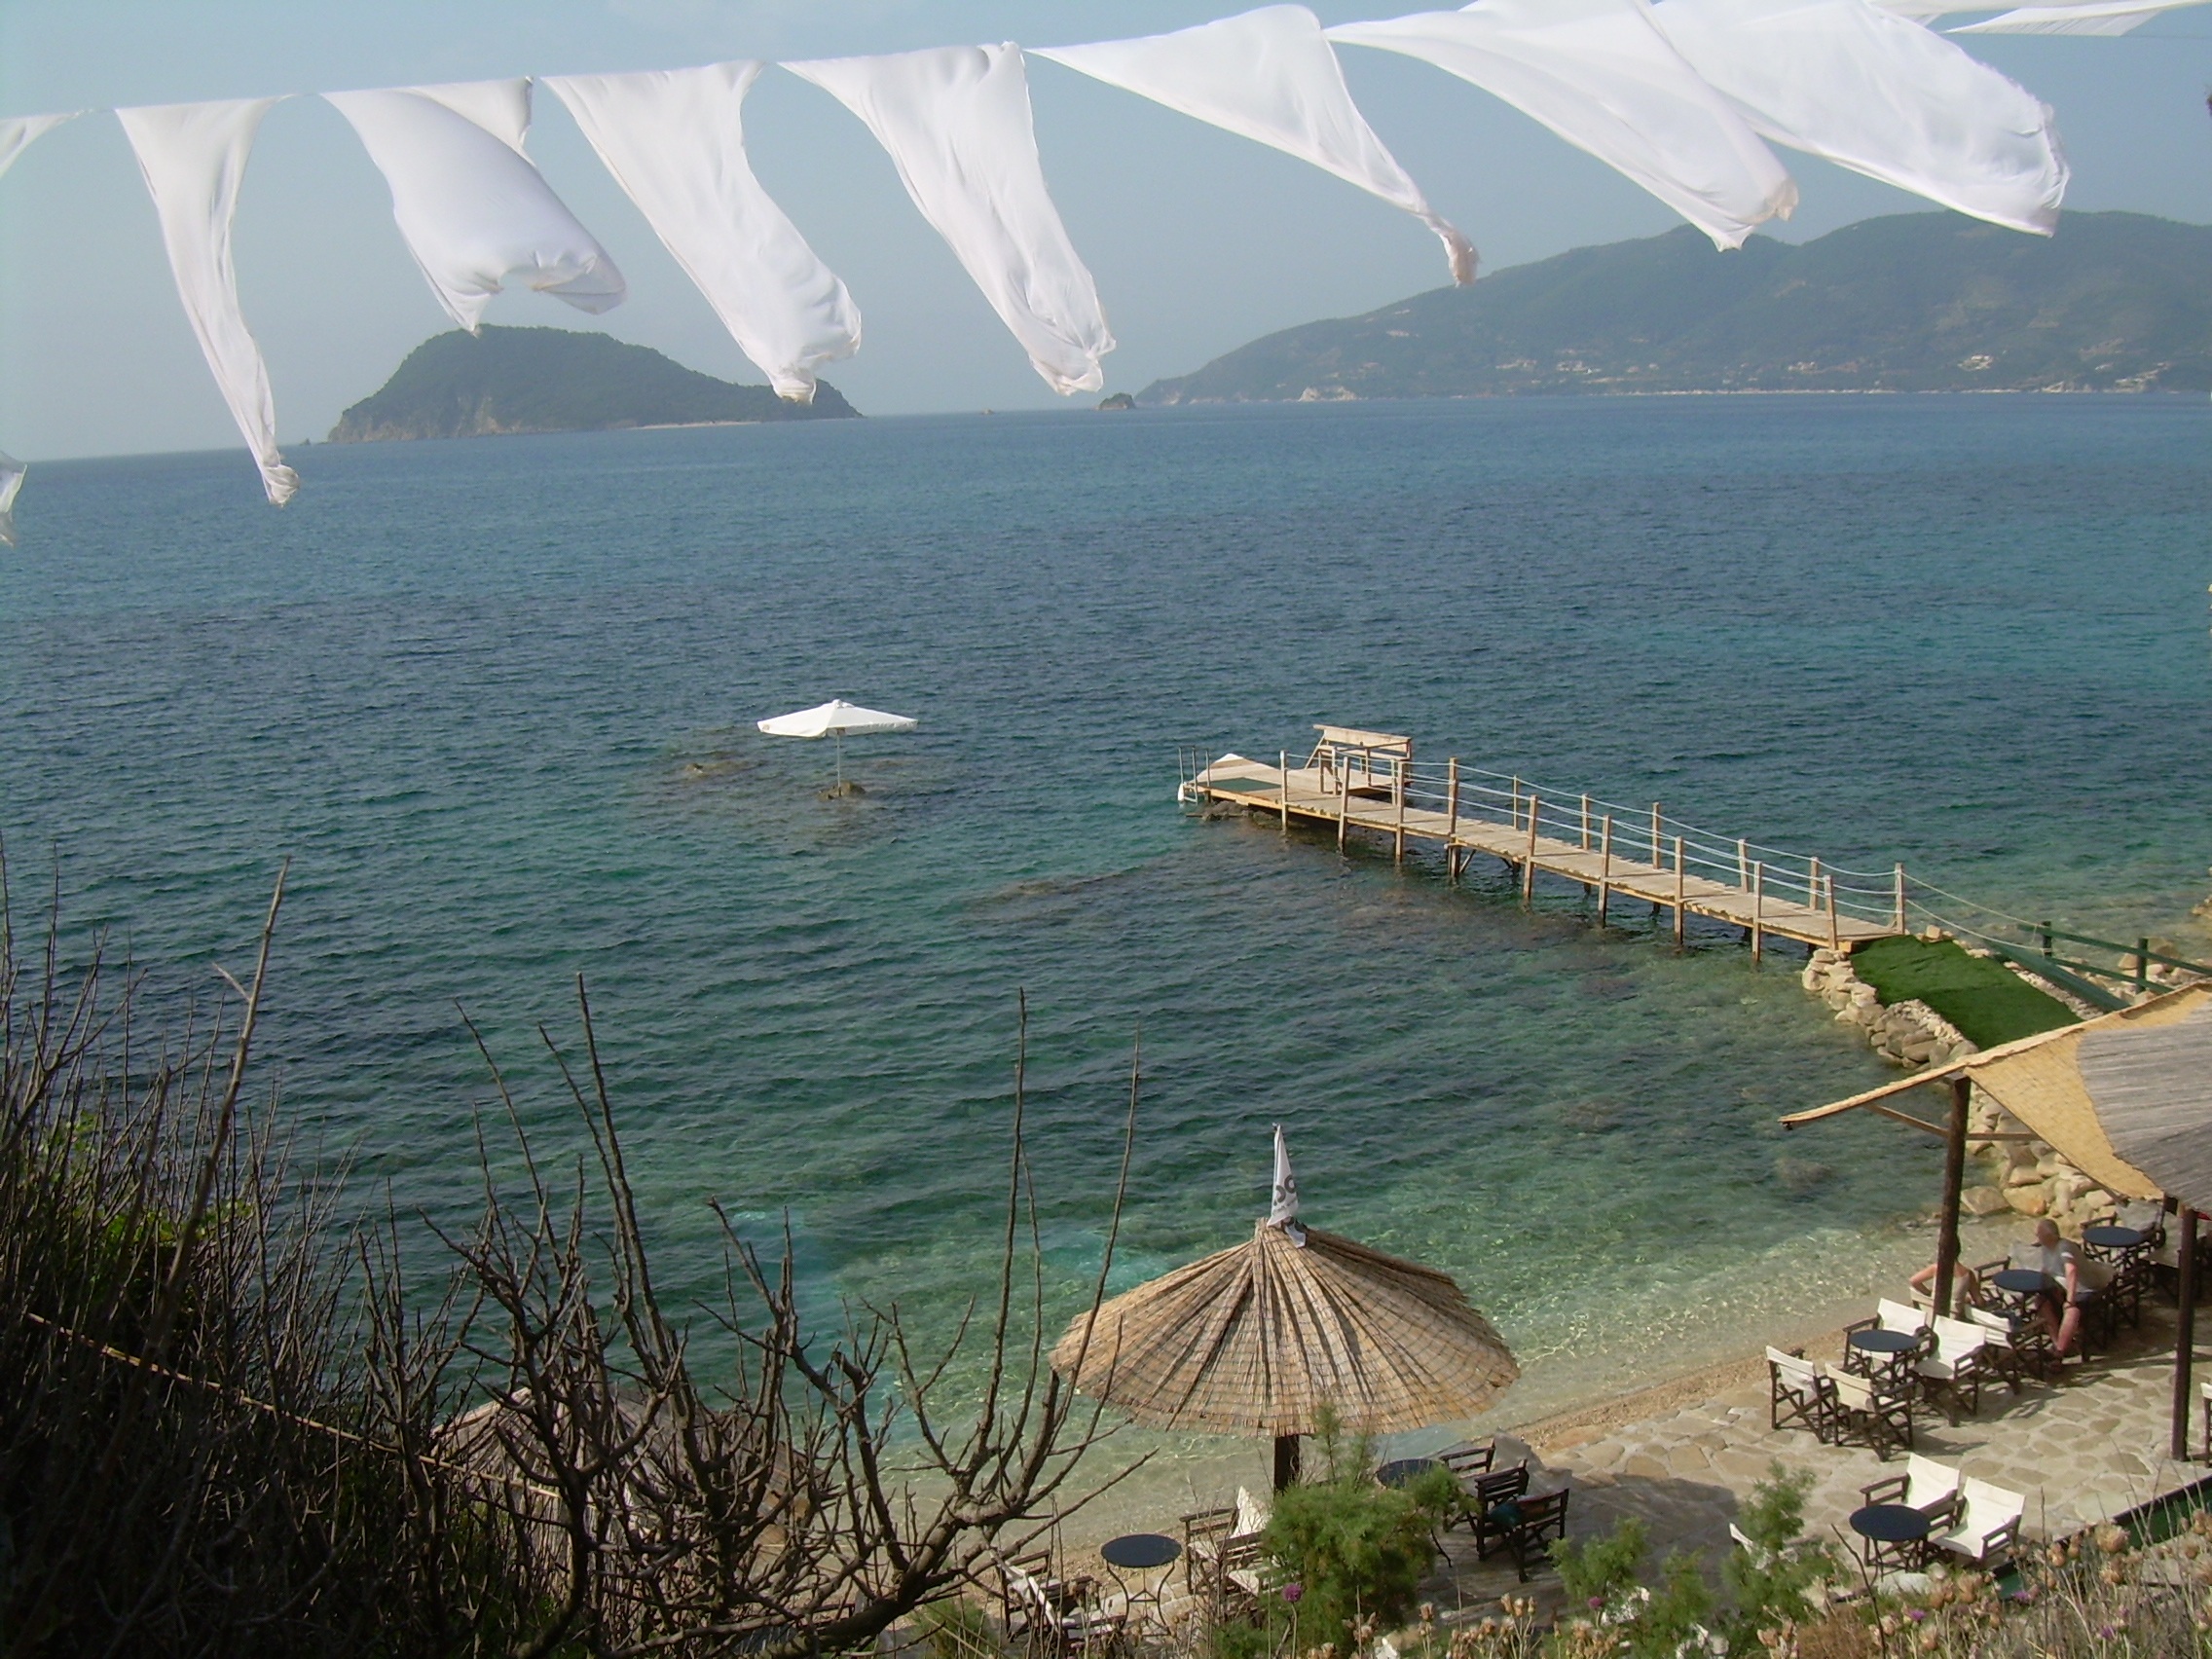
beach, landscape, sea, coast, ocean, wind, pier, summer, vehicle, tropical, bay, island, holidays, cape, zakynthos